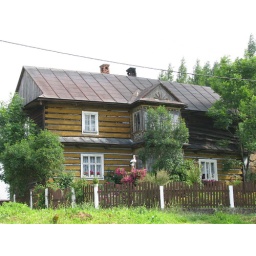
another wooden house in Rzeki